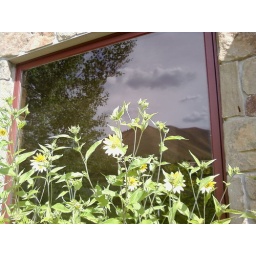
Reflection in window with yellow flowers